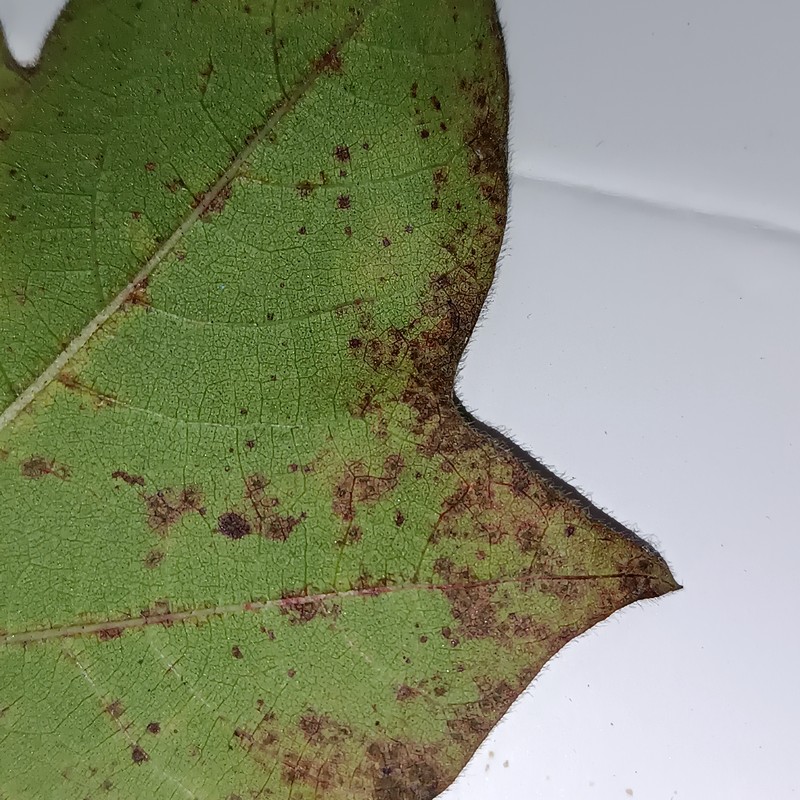
Label: Bacterial Blight